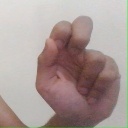
अक्षर: ढ